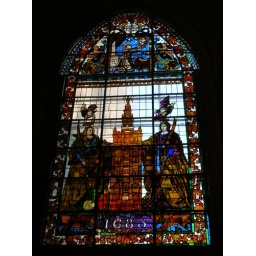
Stained glass window in Sevilla Cathedral